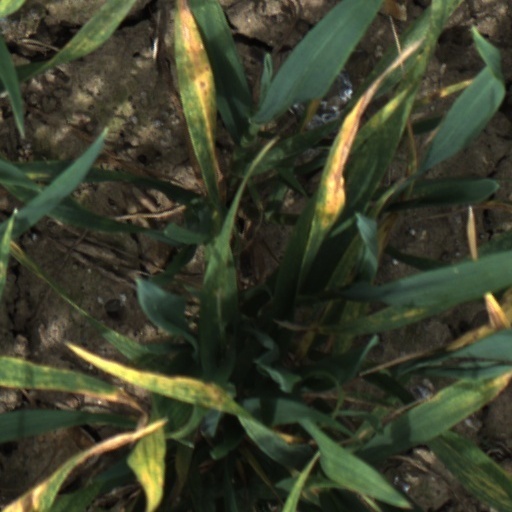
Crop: wheat